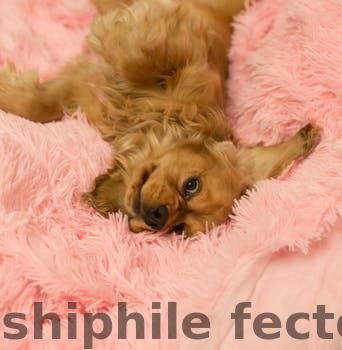
Label: Watermark